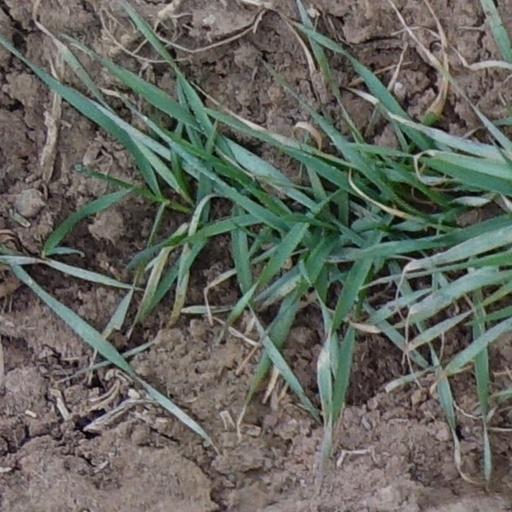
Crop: wheat